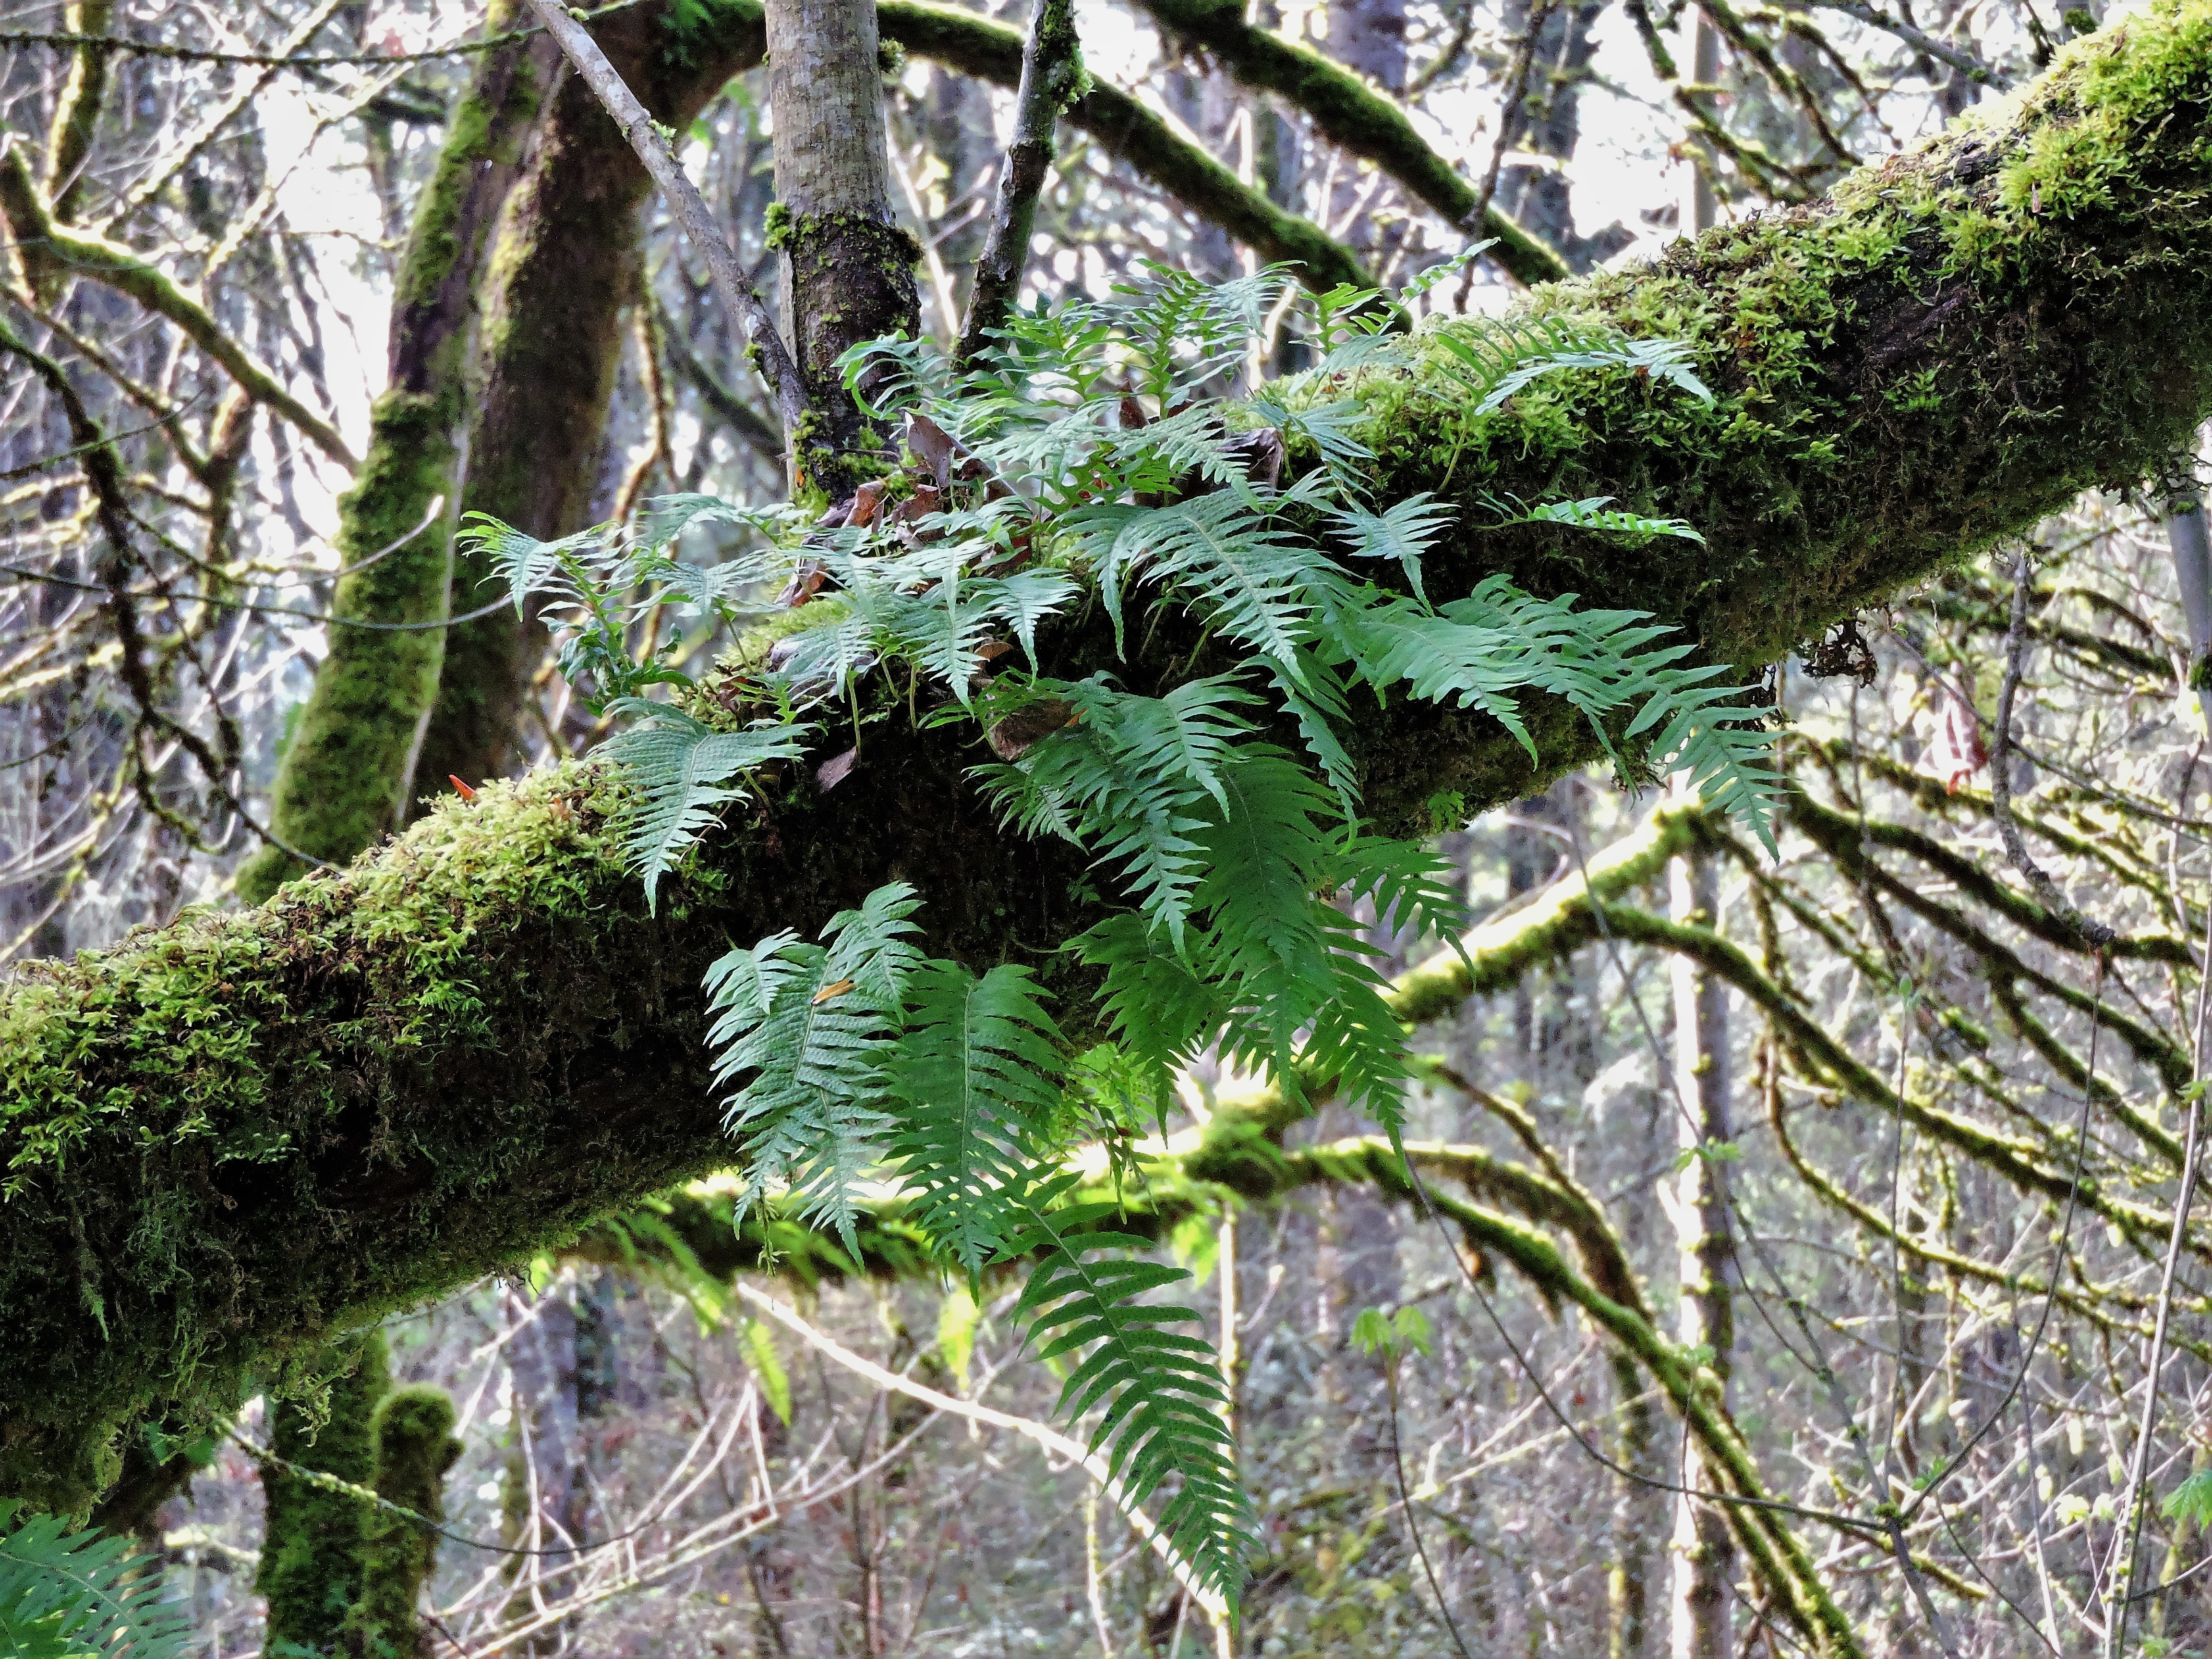
tree, nature, forest, branch, plant, leaf, flower, moss, foliage, jungle, botany, fir, flora, fern, outdoors, woods, spruce, vegetation, rainforest, woodland, habitat, ecosystem, biome, old growth forest, natural environment, woody plant, temperate coniferous forest, land plant, arecales